Operation Tidal Wave

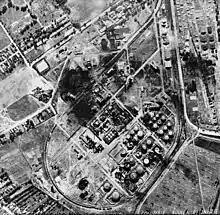
Columbia Aquila refinery after the bombing, with bomb craters, largely intact.

The case for targeting Romania's oil refineries was set forth at the Casablanca Conference by Winston Churchill, who believed that destroying them would deal the "knockout blow" to the German war effort. However, due to a lack of resources for organizing other attacks, the plans were put on hold.